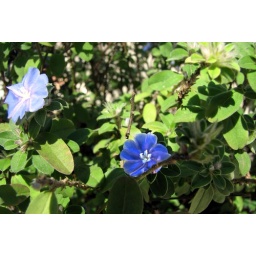
Pequenas flores azuis perdidas no verde. Little blue flowers lost in green.